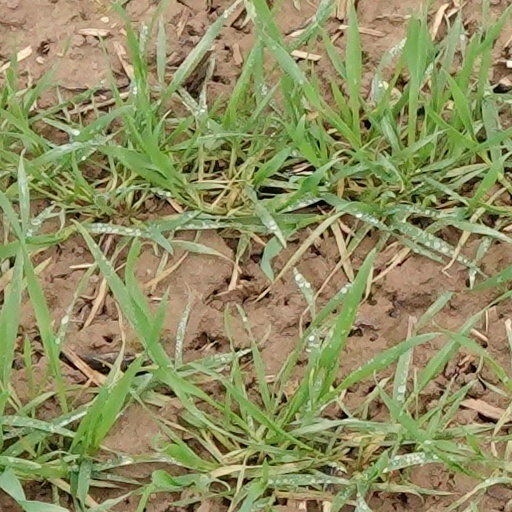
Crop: wheat